Great Northern War plague outbreak

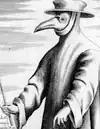
Beak shaped mask, as worn by Hamburg's plague doctor Majus

Hamburg was hit much more severely. When the plague had reached Pinneberg and Rellingen just north of the Hamburg territory in the summer of 1712, Hamburg restricted travel to the town, which the Danish king used as a pretext to encircle Hamburg with his forces and confiscate Hamburg vessels on the River Elbe, demanding 500,000 thalers (later reduced to 246,000 thalers) to make up for this alleged discrimination against his subjects in Altona. 12,000 Danish soldiers were moved before Hamburg's gates. When the plague broke out in Hamburg less than three weeks later, it was carried there from the Danish troops by a prostitute from Hamburg's "Gerkenshof" lane, where out of 53 people 35 fell ill and 18 died. The lane was blocked and isolated; however, the quarantine could not prevent the disease from spreading through the densely built-up neighborhoods. Among the dead was the plague doctor Majus, who belonged to those physicians who wore a beak-shaped mask containing a vinegar-soaked sponge to protect him against the miasma. In December, the plague faded out.